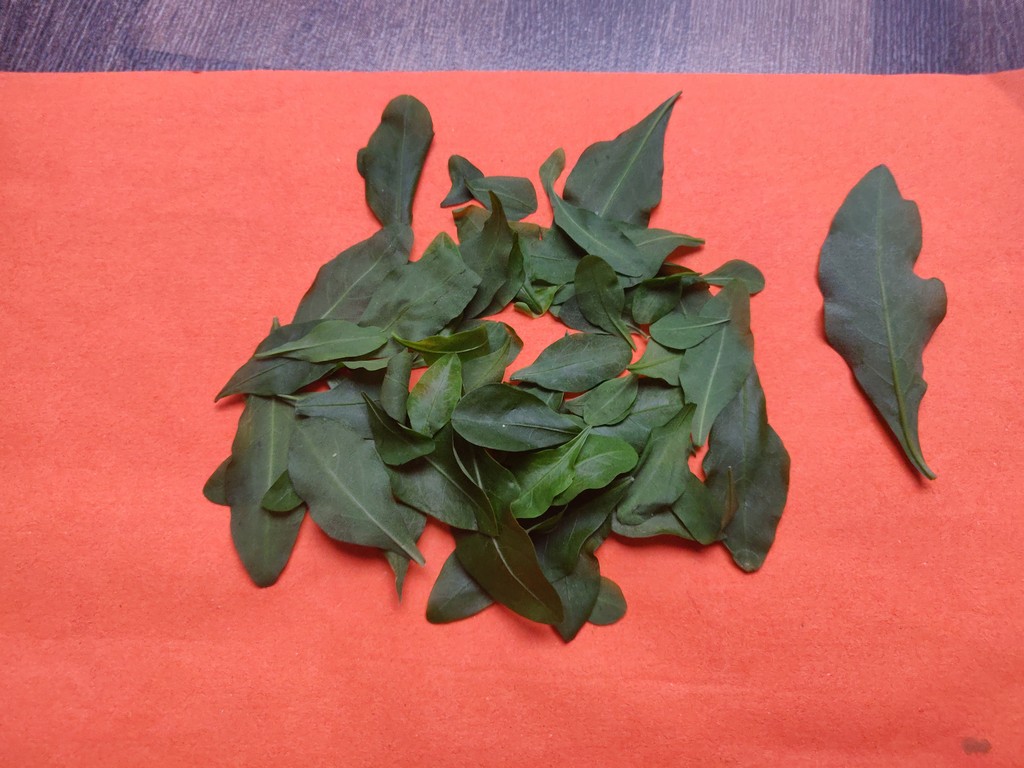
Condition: Healthy
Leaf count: multiple
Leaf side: unknown